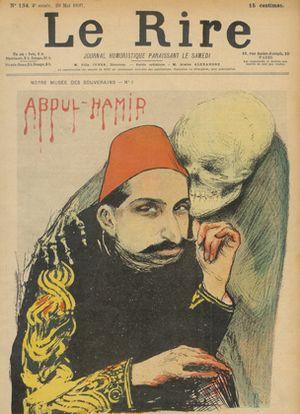
Abdul Hamid II, Le Sultan Rouge, «Le Rire», Numéro 134, 29 mai, Paris, 1897